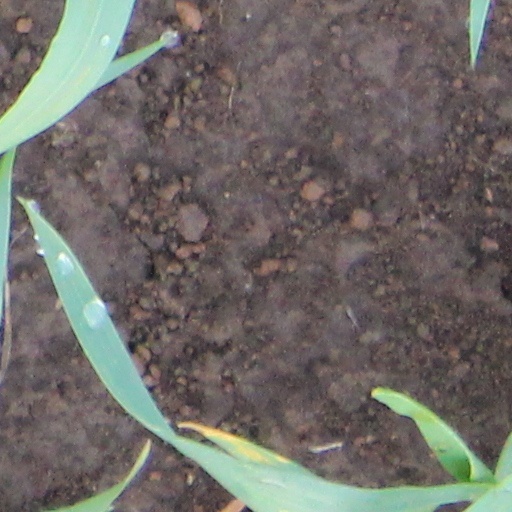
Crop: wheat